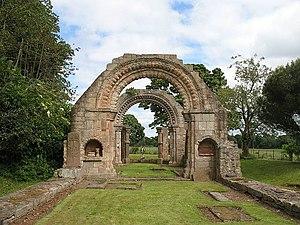
Olaf Gothfrithson est un roi viking actif dans les îles Britanniques dans la première moitié du Xᵉ siècle. Il règne sur Dublin de 934 à 939, puis sur York de 939 jusqu'à sa mort, en 941.